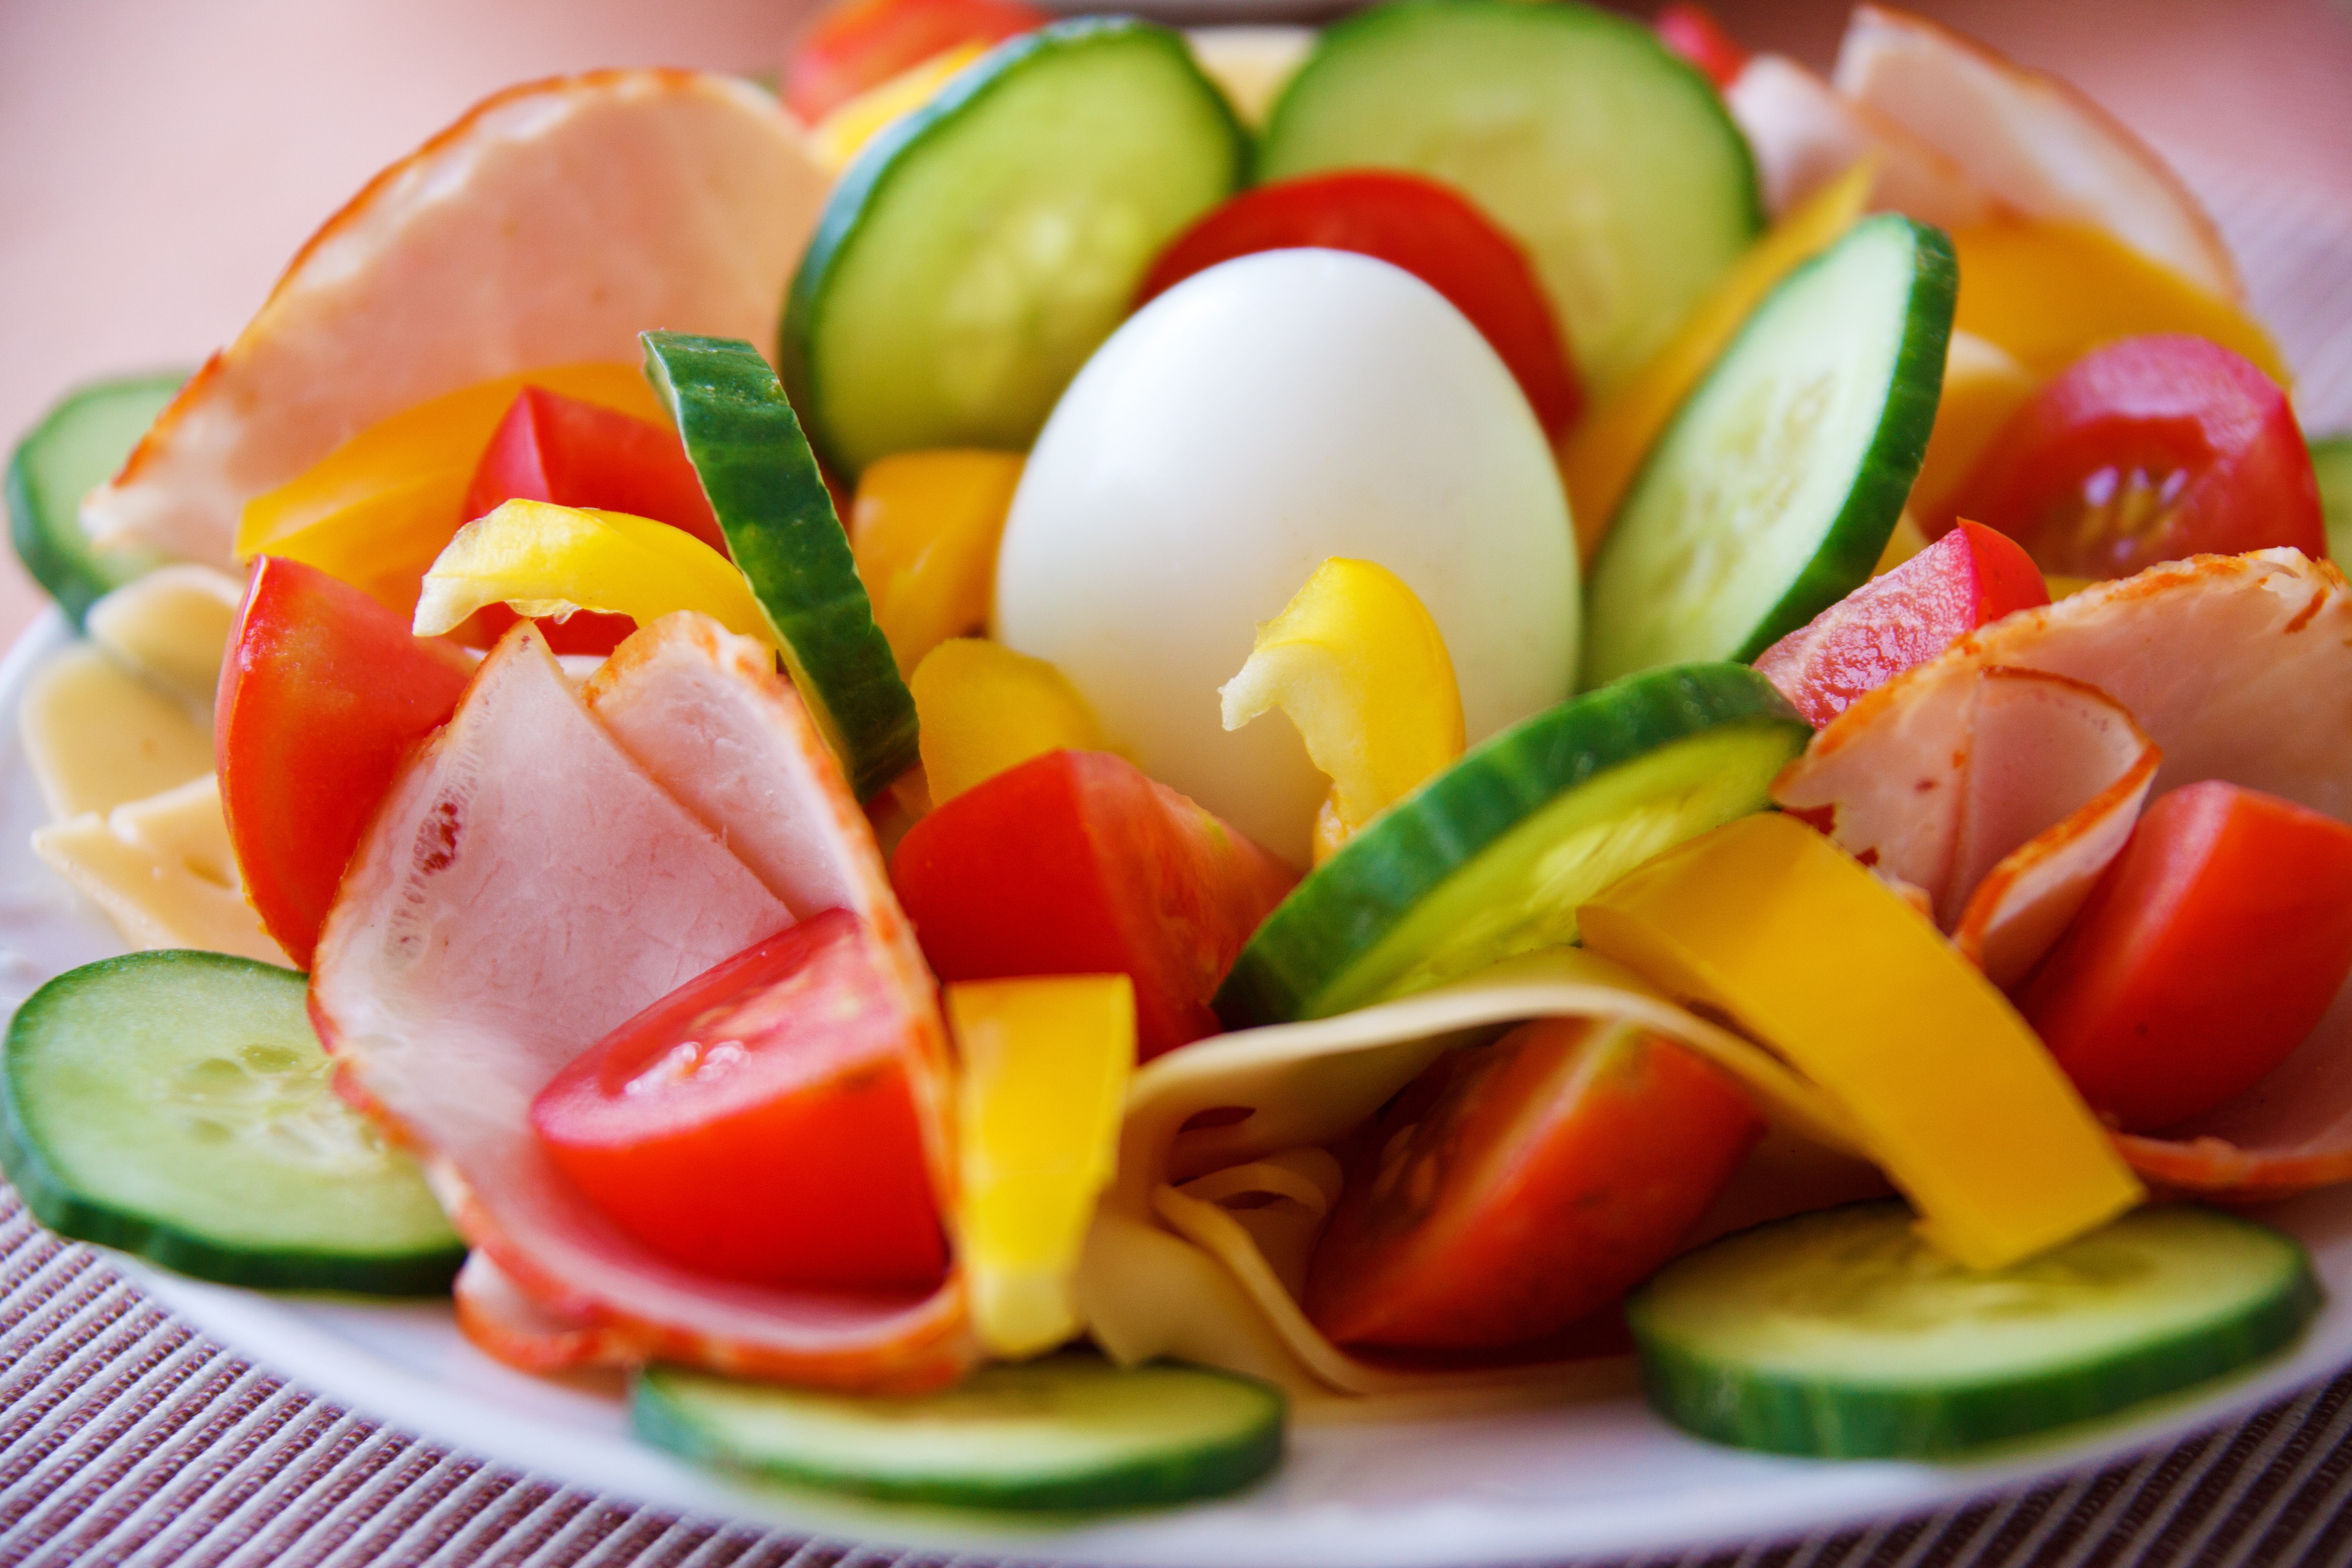
plant, dish, meal, food, salad, green, cooking, produce, vegetable, fresh, breakfast, healthy, cuisine, health, egg, vegetables, dinner, tomatoes, vegetarian, paprika, cucumbers, flowering plant, greek food, hors d oeuvre, vegies, greek salad, caprese salad, land plant